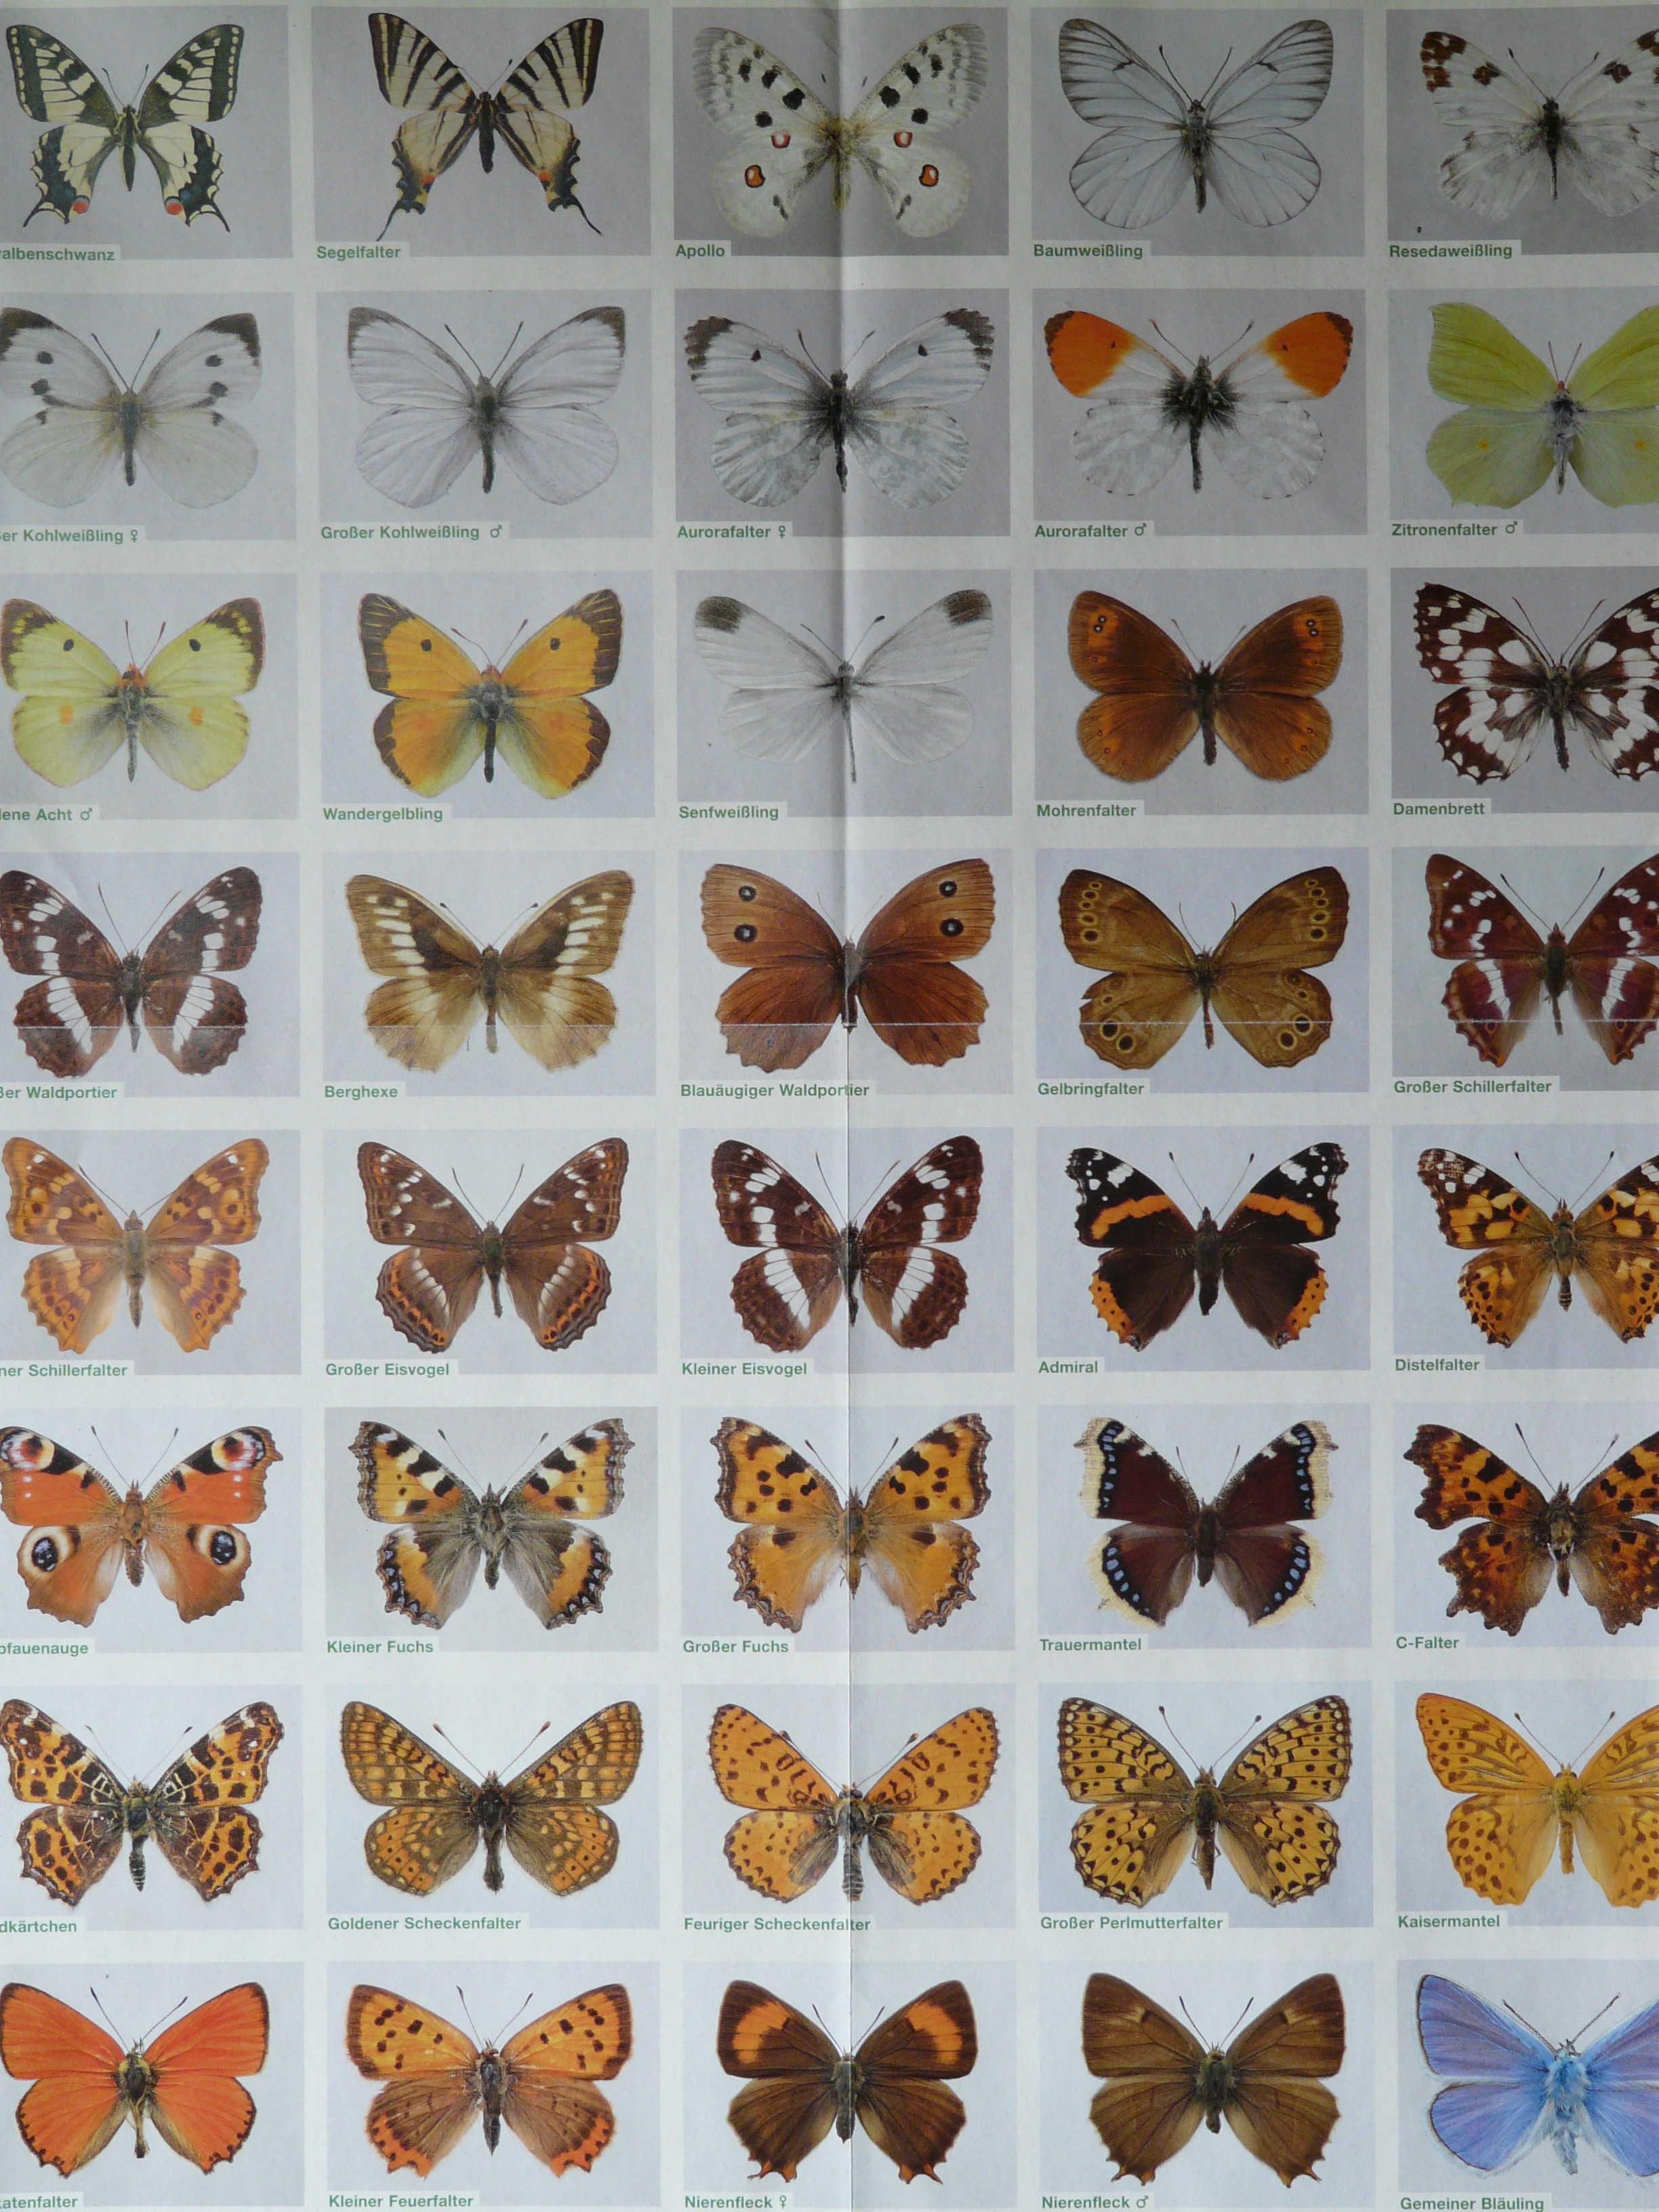
pattern, blackboard, clothing, art, poster, butterflies, costume, butterfly species, butterfly poster